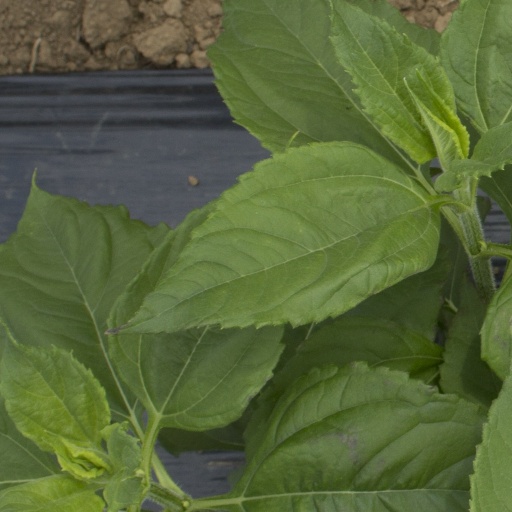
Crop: Jerusalem artichoke